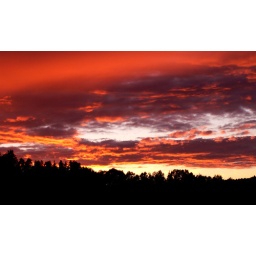
Picture of sunset taken from 2nd floor at my house in Kungsbacka, Sweden